Charles Dibdin the younger

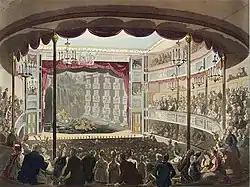
The Sadler's Wells Theatre in 1809

In 1800, Dibdin took over as manager at Sadler's Wells Theatre in London with the pantomime ballet "Filial Love, or the Double Marriage" being one of the first pieces to be staged under his managership. He hired a band of notable performers, including Edmund Kean and Joseph Grimaldi as well as many singers, tightrope-walkers, and pugilists. Throughout the seasons, he introduced many of his self-composed works that met the varied public taste. These spectacles improved the fortunes of Sadler's Wells, and by 1802 he, his brother Thomas and a syndicate of wealthy businessmen, including the scene painter Robert Andrews and composer William Reeve, became shareholders in the theatre. In 1803–4, Dibdin installed a large water tank and advertised the venue as an aquatic theatre that performed aqua dramas.